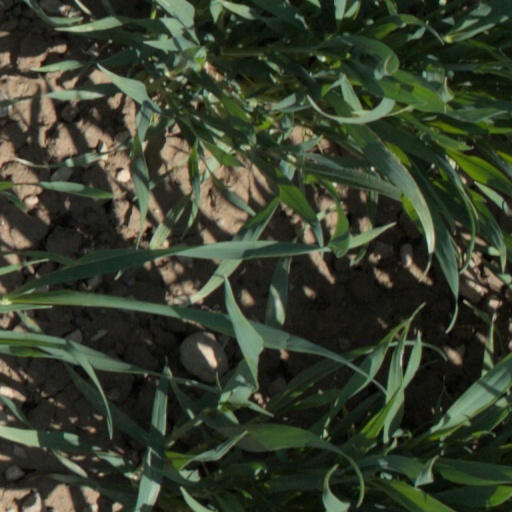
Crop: wheat